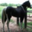
Label: horse